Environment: real
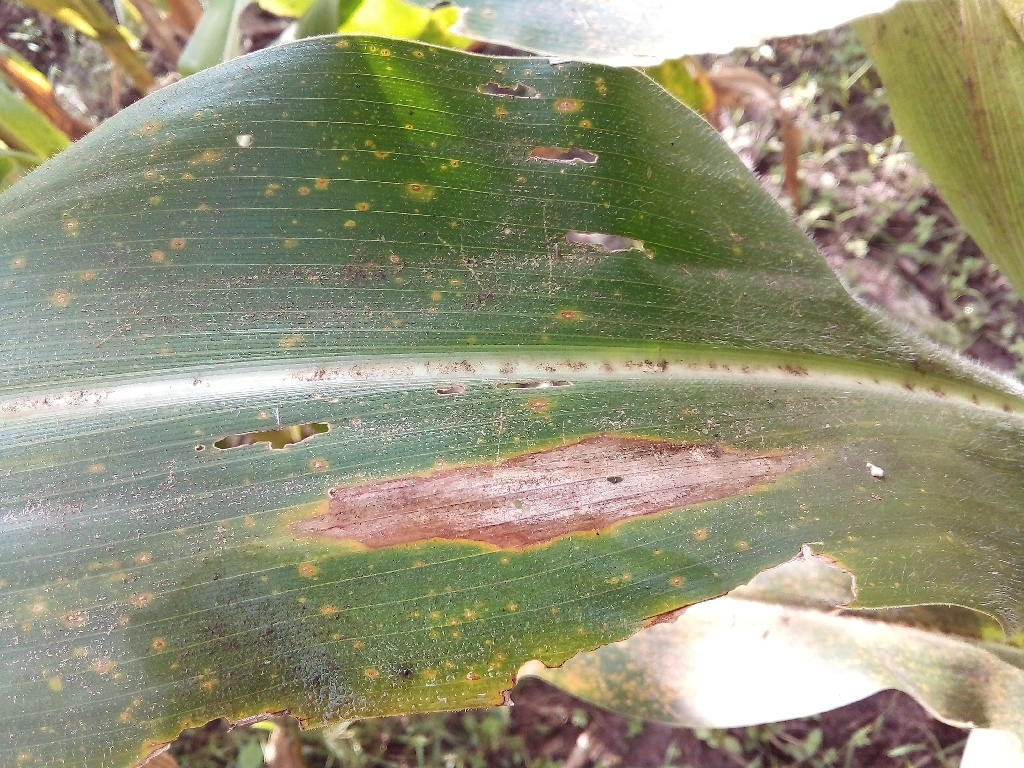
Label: northern_corn_leaf_blight